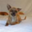
Label: dog